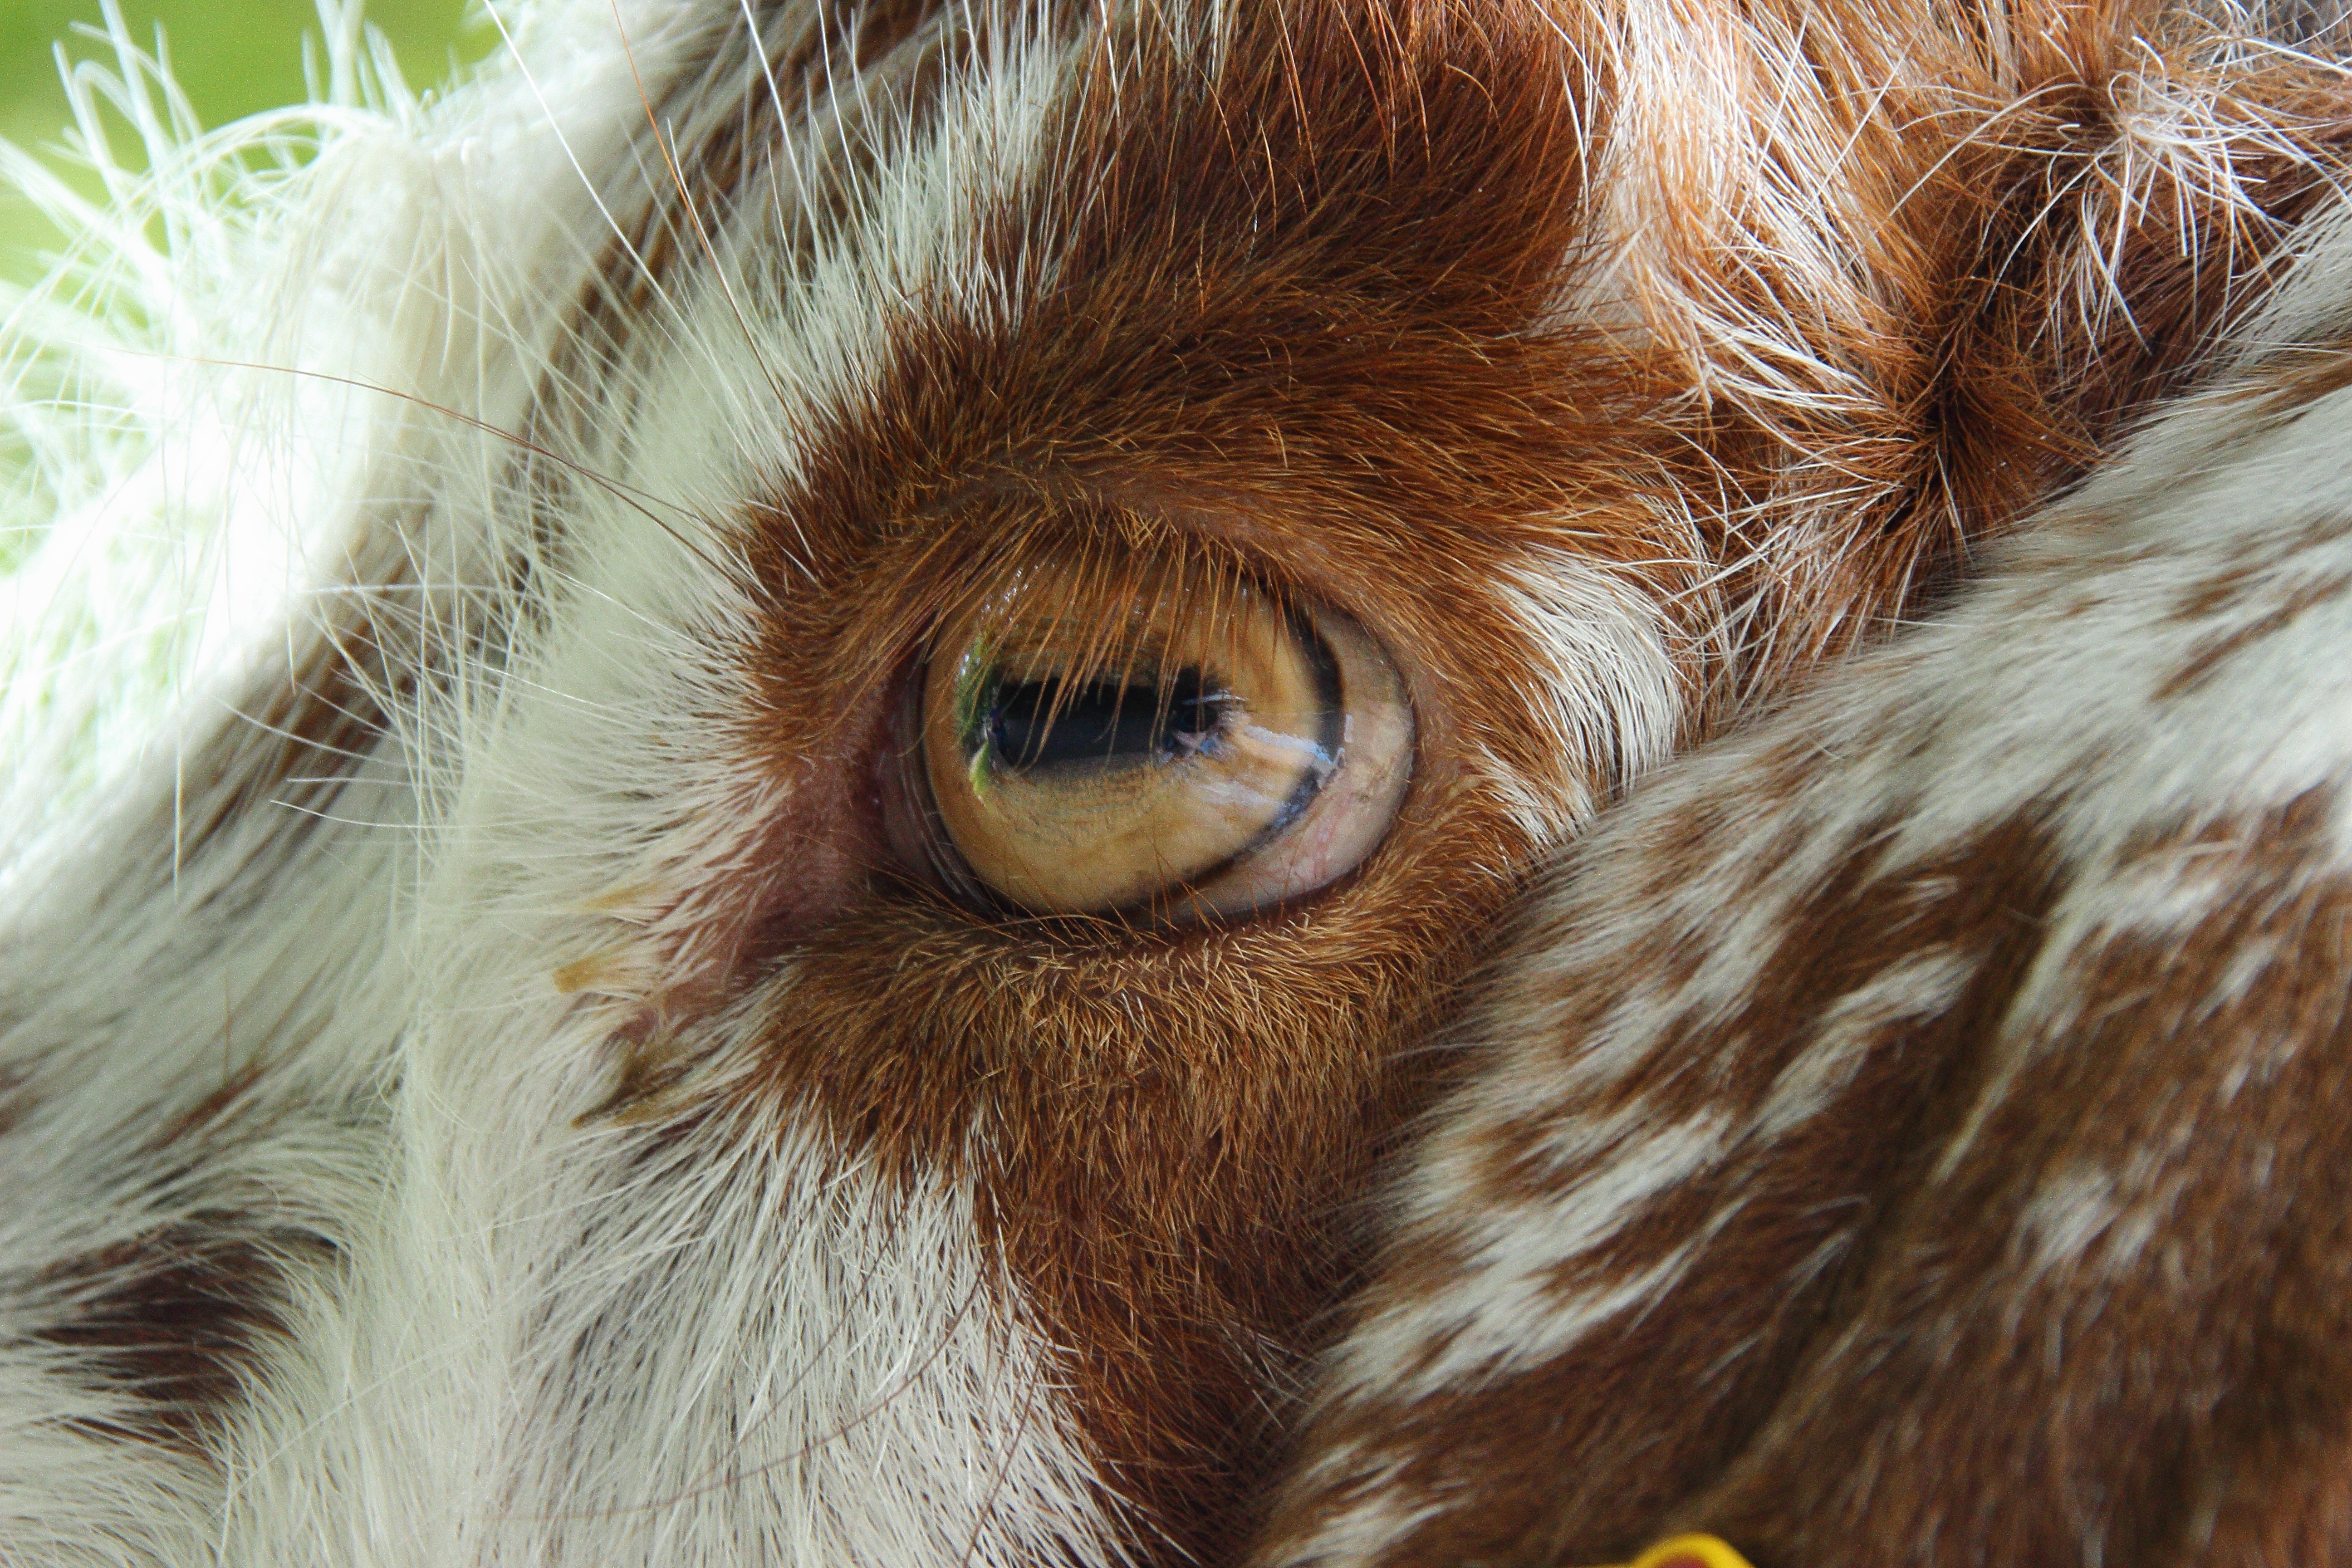
animal, wildlife, goat, fur, brown, mammal, mane, close, fauna, close up, nose, whiskers, snout, orangutan, eye, head, vertebrate, organ, wildlife photography, cattle like mammal, horse like mammal